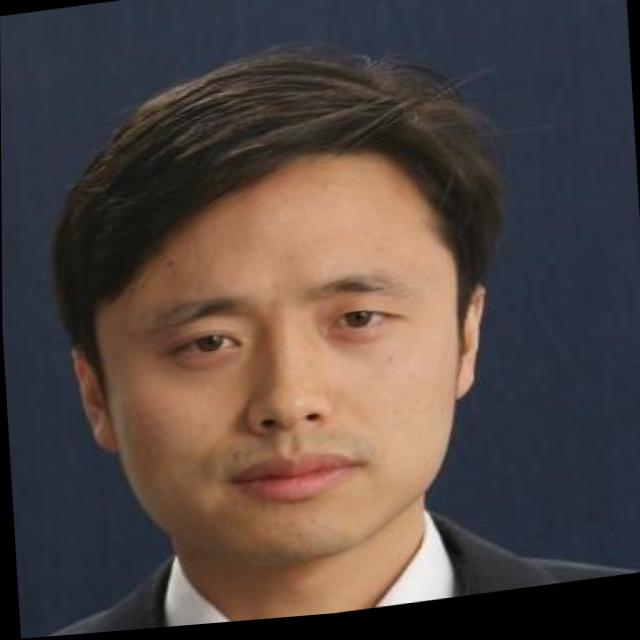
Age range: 21-44